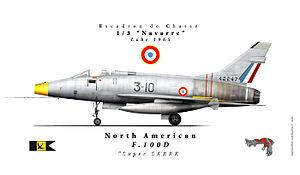
La 3ᵉ escadre de chasse est une unité de combat de l'Armée de l'air française volant sur Mirage 2000D depuis la base de Nancy-Ochey dans le département de Meurthe-et-Moselle.
Les forces armées françaises présentes en Allemagne ont connu plusieurs appellations : troupes d'occupation en Allemagne de 1945 à 1949, forces françaises en Allemagne de 1949 à 1993, forces françaises stationnées en Allemagne de 1993 à 1999 et enfin forces françaises et l'élément civil stationnés en Allemagne depuis 1999.
L'escadron de chasse 1/3 Navarre est une unité de combat de l'armée de l'air française. Installé sur la base aérienne 133 Nancy-Ochey, il est actuellement équipé de biplaces Mirage 2000D.
L'aéroport de Lahr est une ancienne base aérienne initialement utilisée par l'Armée de l'air française, située en Allemagne sur la rive droite du Rhin près de la petite ville de Lahr/Schwarzwald.